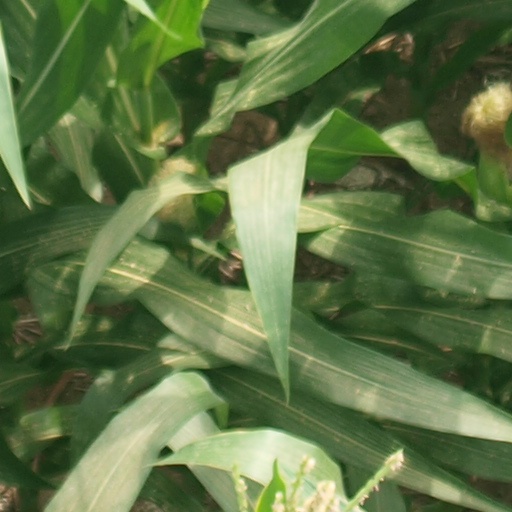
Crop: maize; corn